Vice

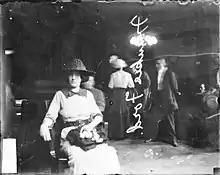
A 1912 portrait of Frankie Fore, sitting in a room during a vice raid in Calumet City (formerly known as West Hammond), Illinois.

A vice is a practice, behaviour, habit or item generally considered morally wrong in the associated society. In more minor usage, vice can refer to a fault, a negative character trait, a defect, an infirmity, or a bad or unhealthy habit. Vices are usually associated with a fault in a person's character or temperament rather than their morality.